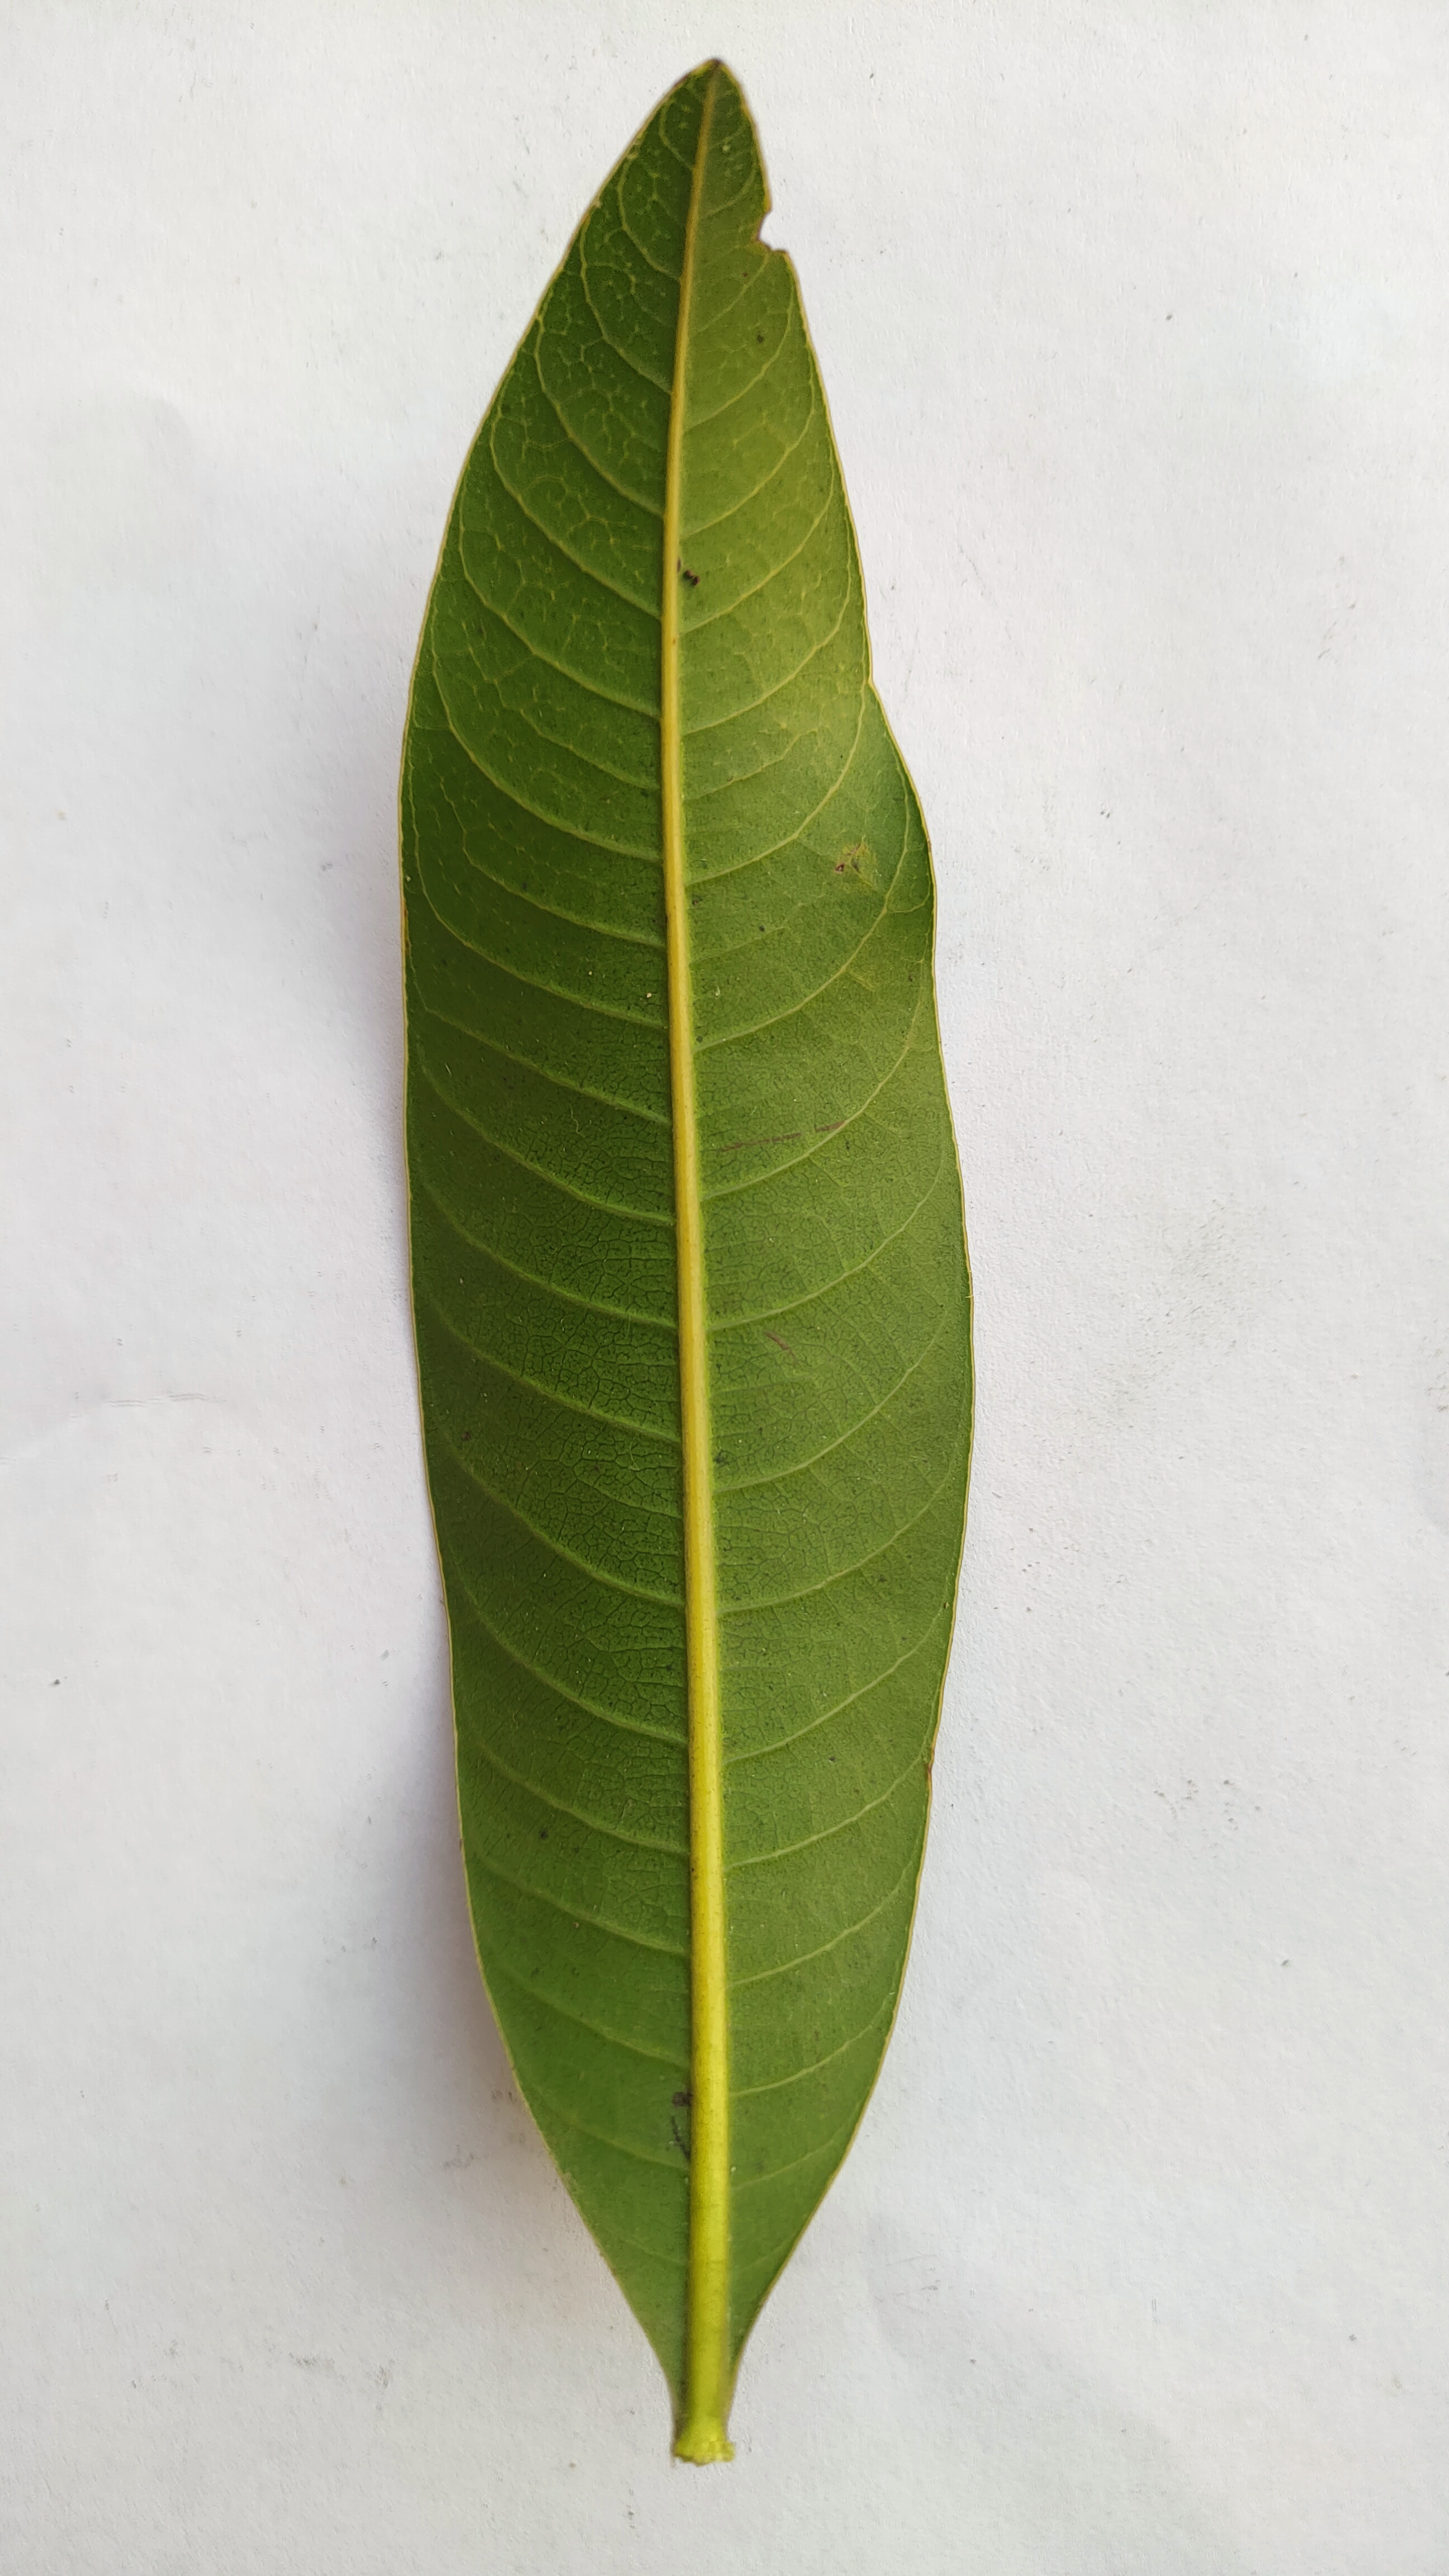
Leaf variety: Mango